Rodeo

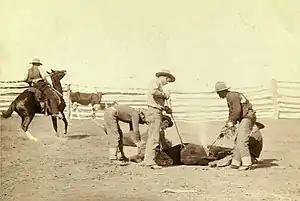
Branding calves, 1888

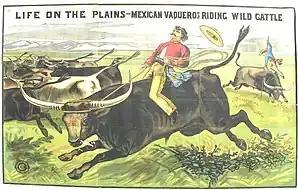
Exhibition riding in Buffalo Bill's Wild West Show

Many rodeo events were based on the tasks required by cattle ranching. The working cowboy developed skills to fit the needs of the terrain and climate of the American west, and there were many regional variations. Some of the skills required to manage cattle and horses date back to the 16th-century rodeo traditions of the Vaqueros in the lands of the Viceroyalty of New Spain, present day Mexico and the American Southwest.